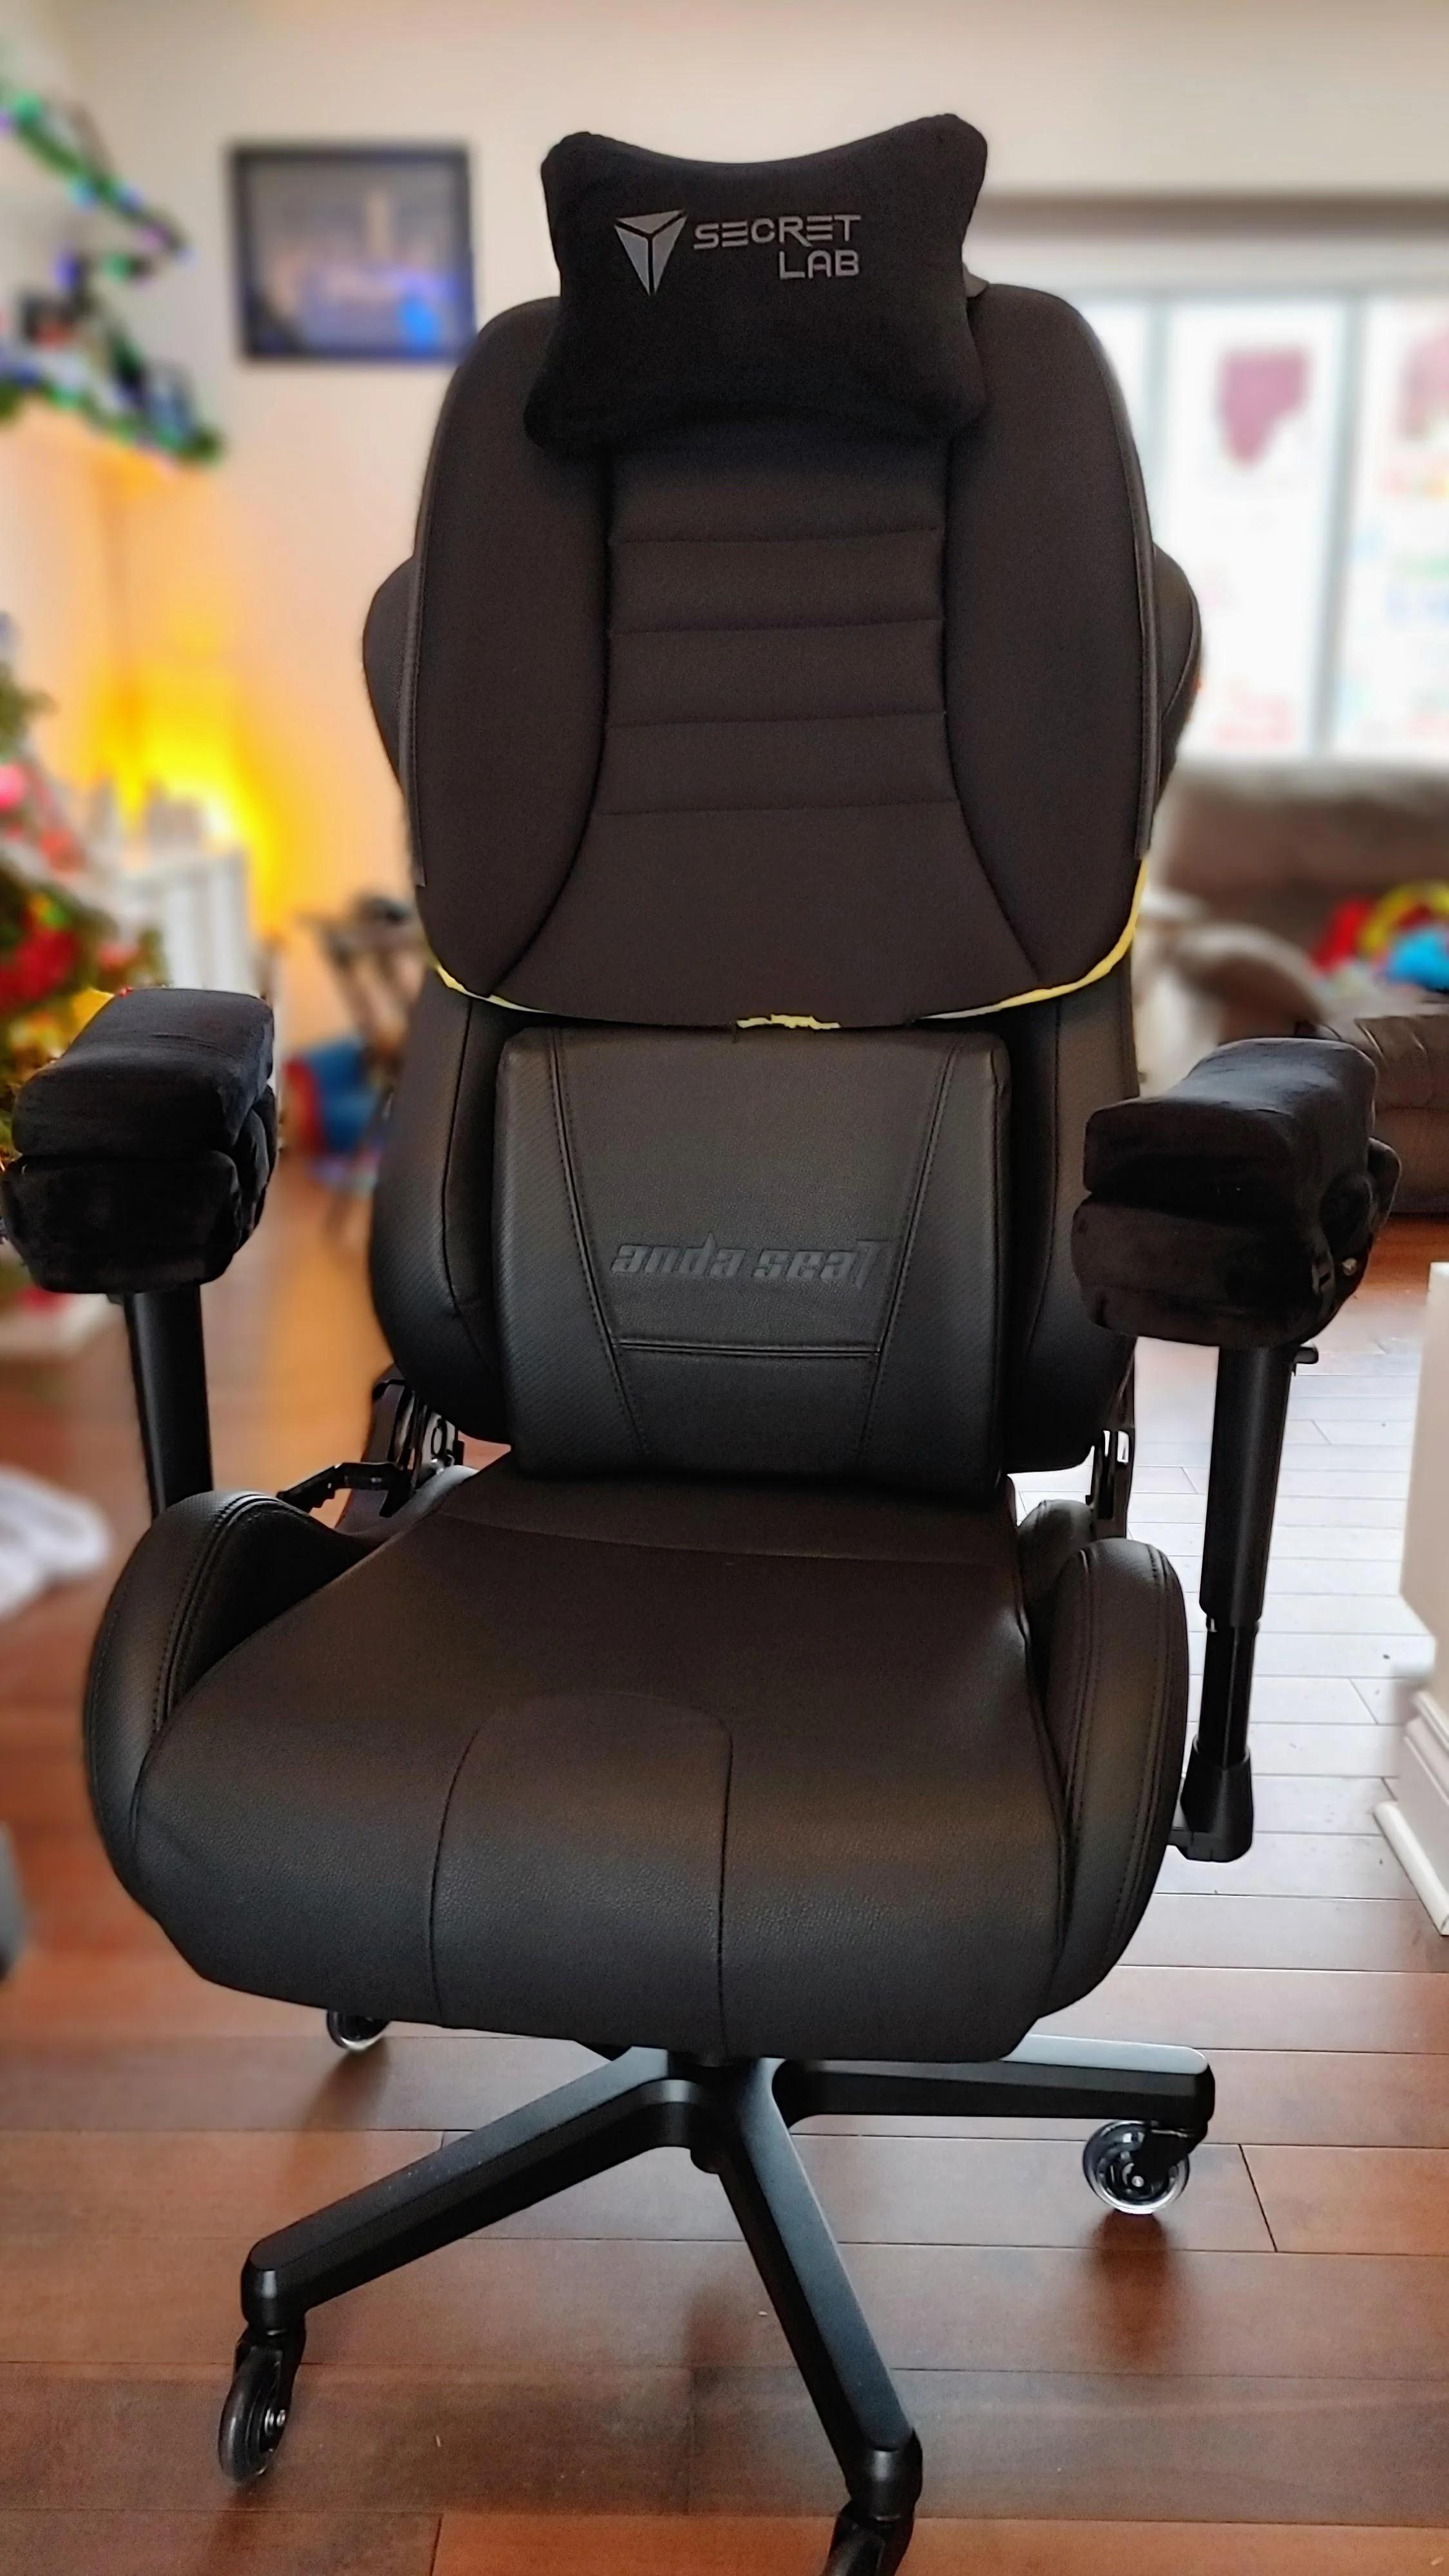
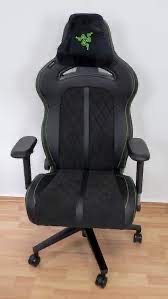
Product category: items_chair
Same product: no